Boogaloo movement

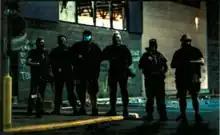
FBI photo of Boogaloo movement adherents in Minneapolis, May 28, 2020

Some members of boogaloo groups attended the protests that occurred across the United States beginning in May 2020 in response to the murder of George Floyd. On July 25, 2020, 28-year old Black Lives Matter protester Garrett Foster, who identified with the boogaloo movement and had expressed anti-racist, libertarian, and anti-police views, was shot and killed in an altercation with a motorist accelerating their vehicle into a crowd of protesters. According to "Vice", although the boogaloo groups tried to position themselves as allies of the Black Lives Matter movement, they generally avoided addressing police brutality in the United States as a racial issue. Extremism researcher Robert Futrell spoke of the varied motivations of the adherents of the boogaloo movement who attended the protests, saying: "Some folks who identify as Boogaloo Bois share anti-police sentiments. Some are acting as self-appointed security, vowing to protect businesses from protesters. Some say they're monitoring the protests. Some are white supremacists trying to antagonize protesters". Posts in some online boogaloo groups called for their members to loot police stations and set fire to government buildings while some encouraged actions emulating the "rooftop Koreans", a reference to Korean store owners who shot at looters from roofs during the 1992 Los Angeles riots. There were a number of criminal incidents related to boogaloo adherents attending the George Floyd protests as well as the murders of a security contractor and a police officer believed to have been committed by two men associated with the boogaloo movement who used the protests as a distraction to commit their attacks.